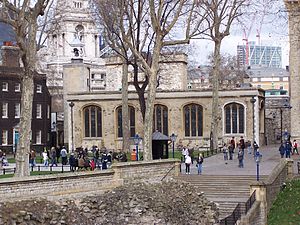
Tower of London / Bygninger / St Peter ad Vincula
St Peter ad Vincula.
Her Majesty's Royal Palace and Fortress er en borg i det centrale London på Themsens nordlige bred og tæt ved Tower Bridge. Den ligger i London Borough of Tower Hamlets adskilt fra den østlige del af City of London af det åbne område Tower Hill. Det er den ældste bygning, som bruges af den britiske regering.